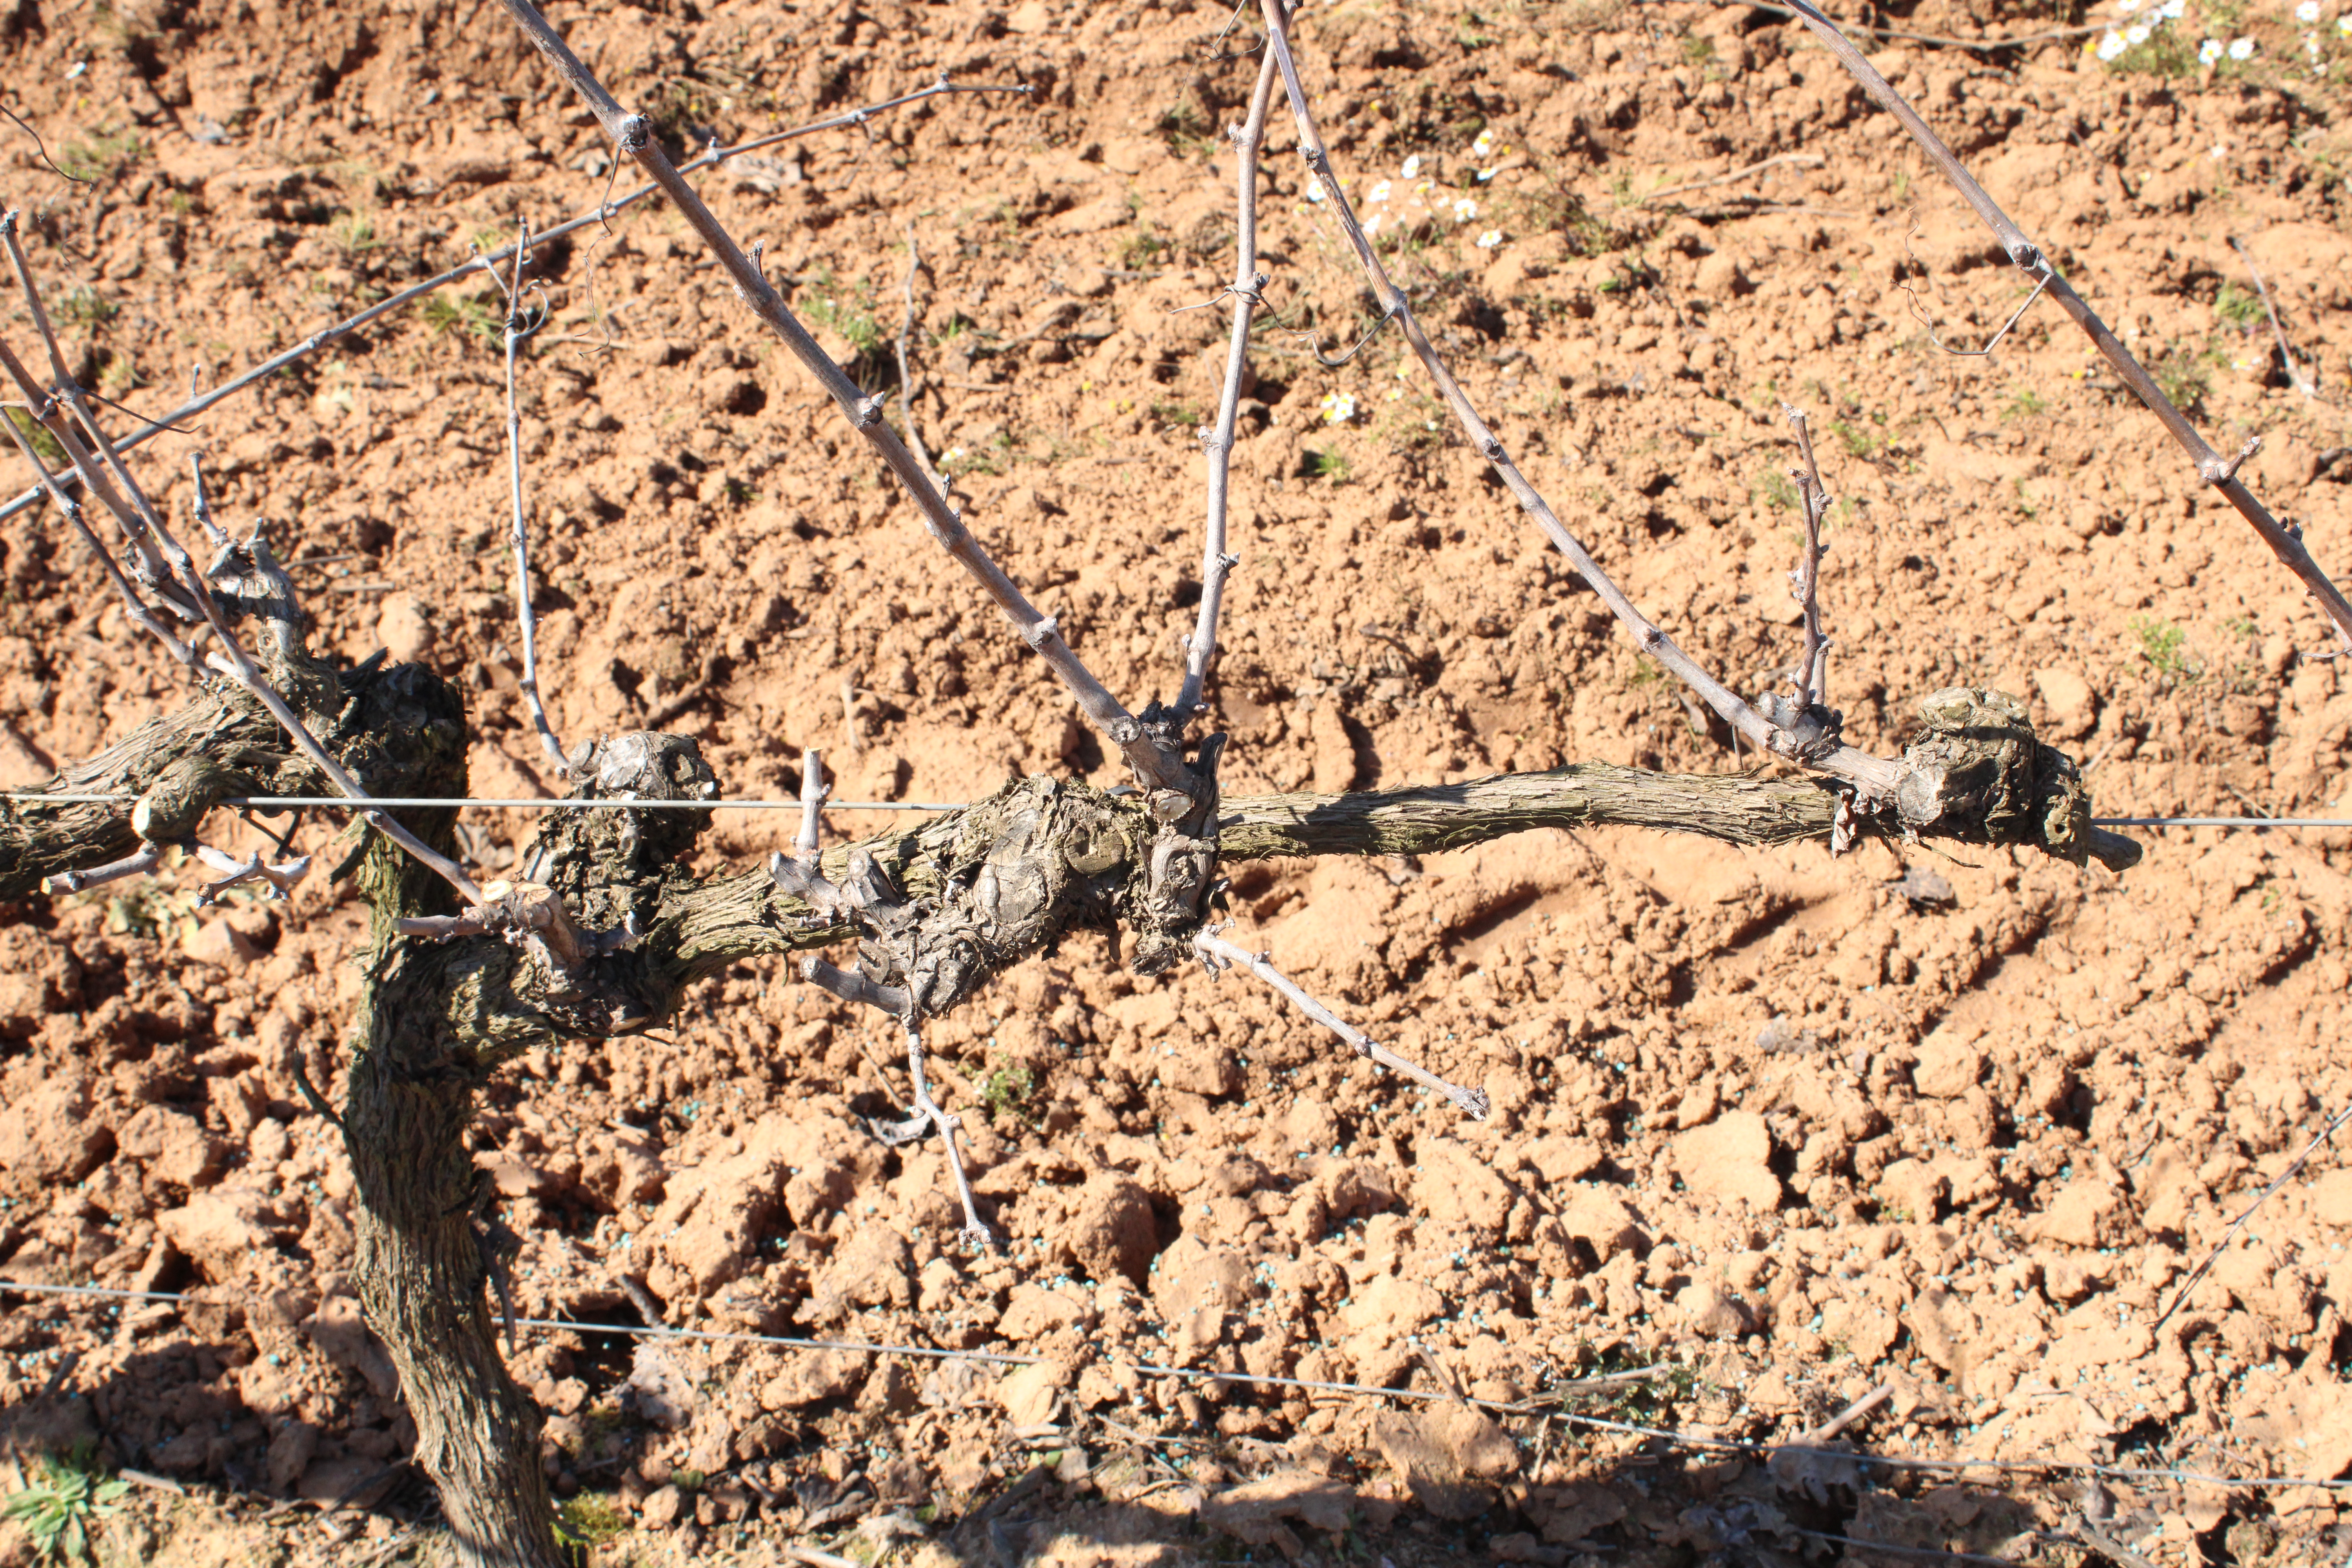
Unpruned shoots: 11
Pruned shoots: 3
Trunks: 1